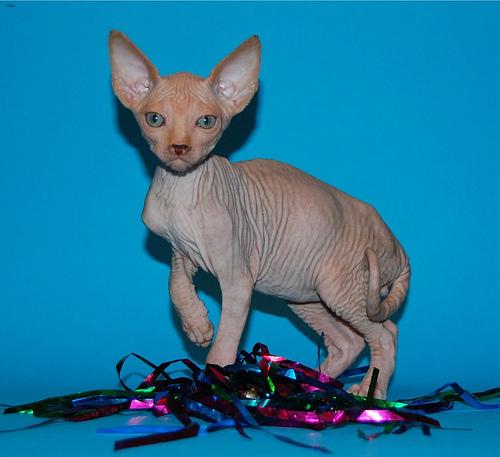
Breed: Sphynx